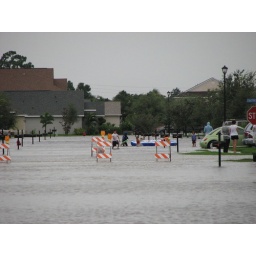
Some kids way down the street playing in the flood water with a inflatable boat.